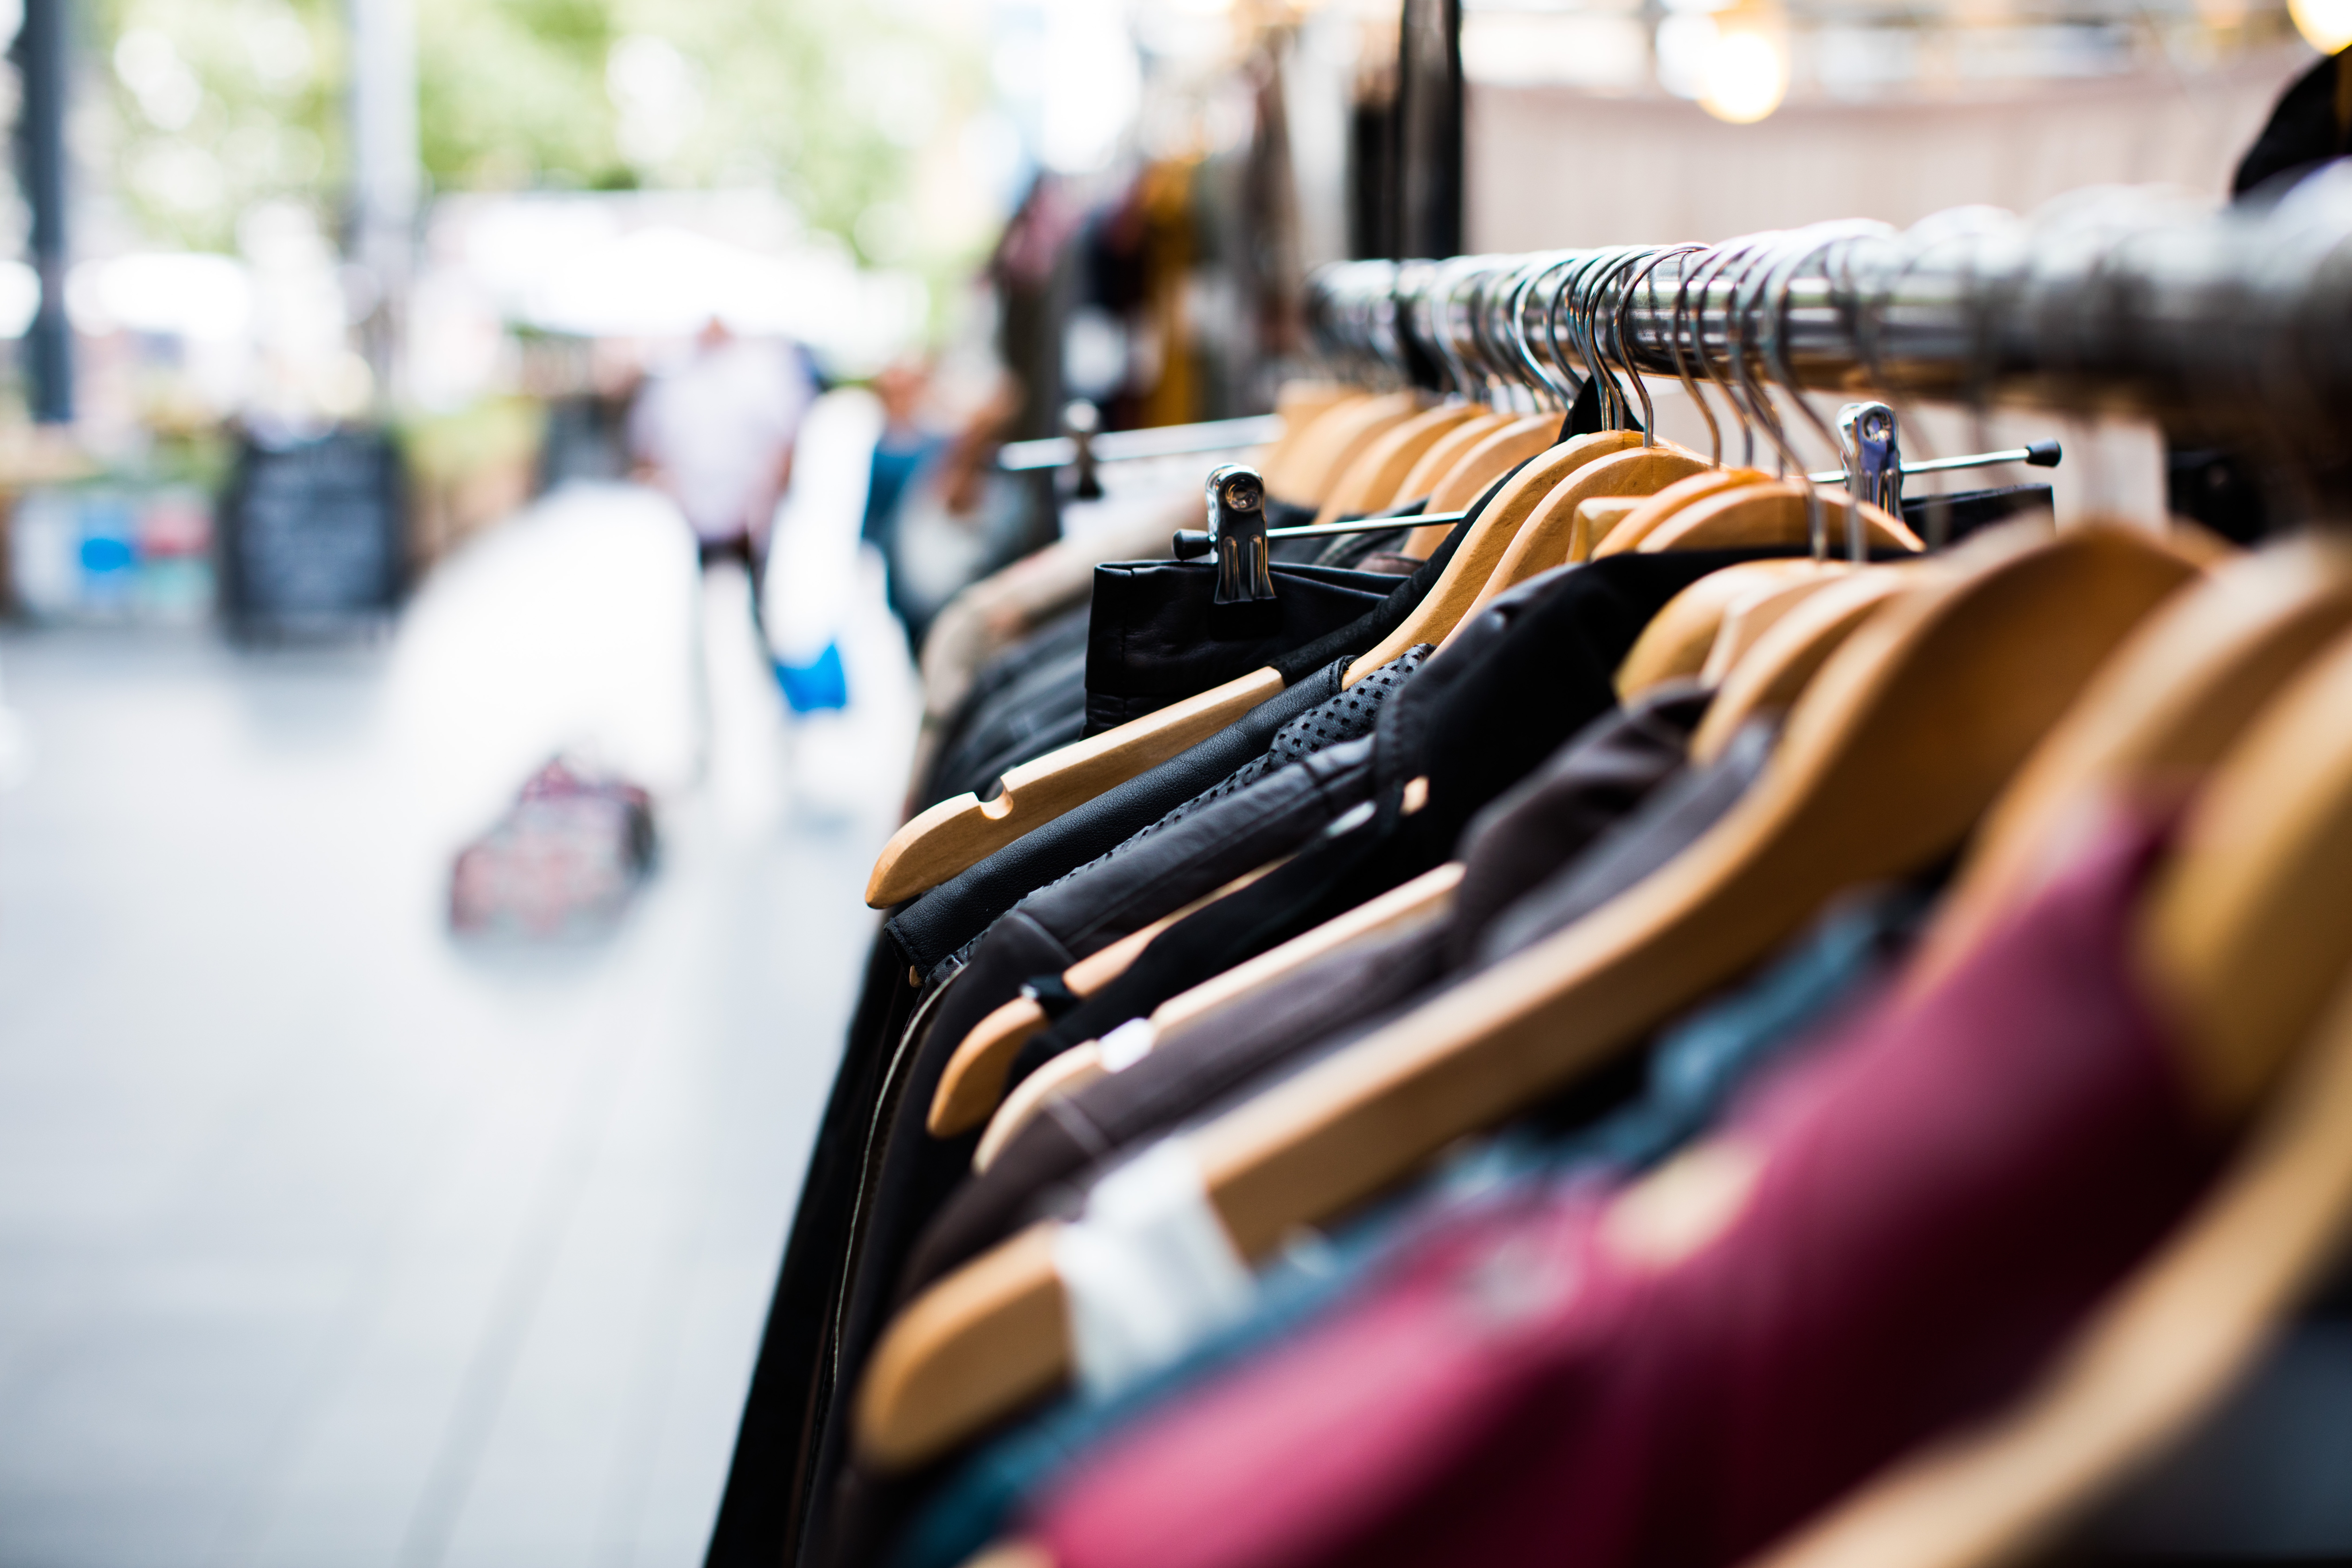
hanger, spring, vehicle, color, fashion, market, blue, thrift, retail